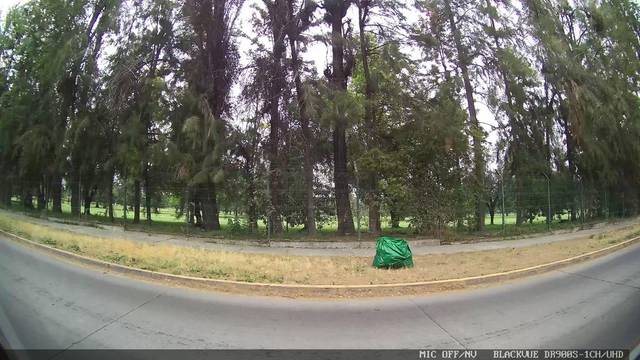
Region: Chile
Coordinates: -33.431, -70.563